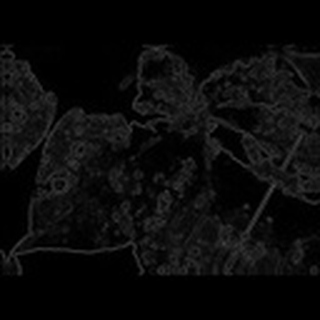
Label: cotton_bacterial_blight